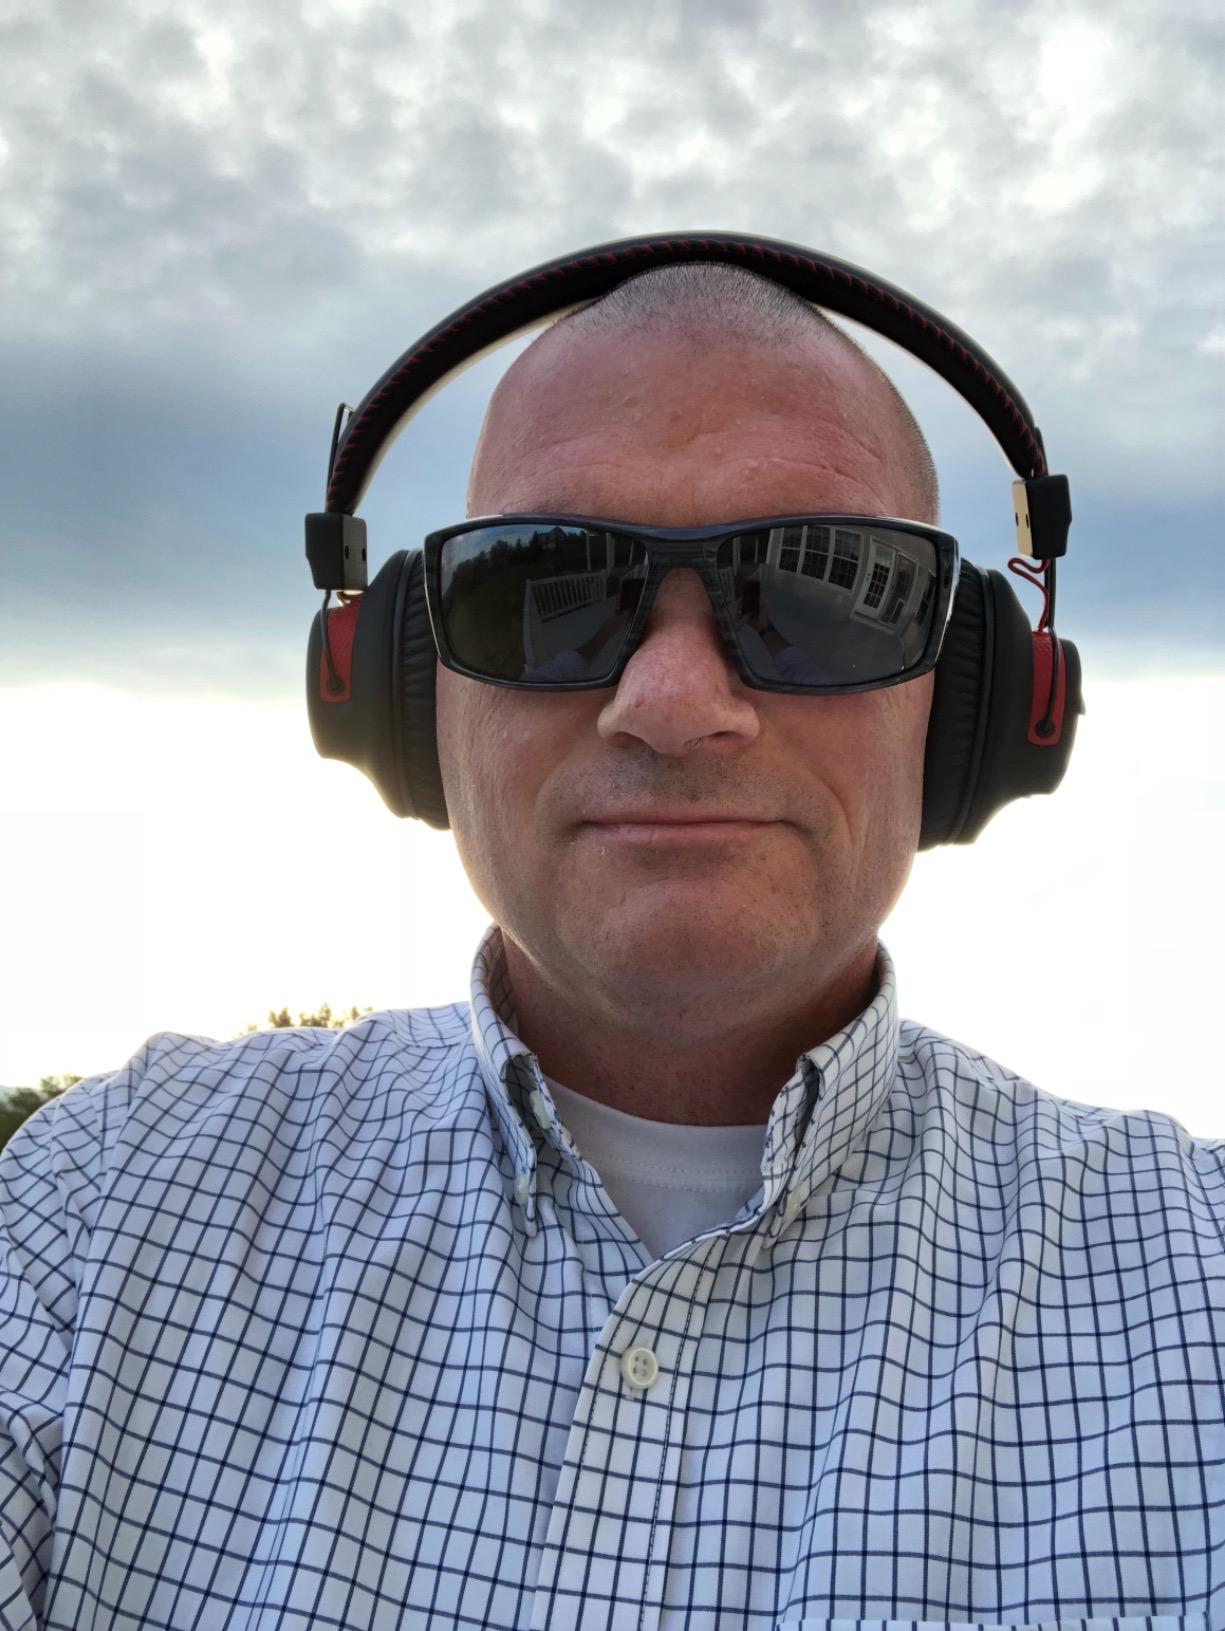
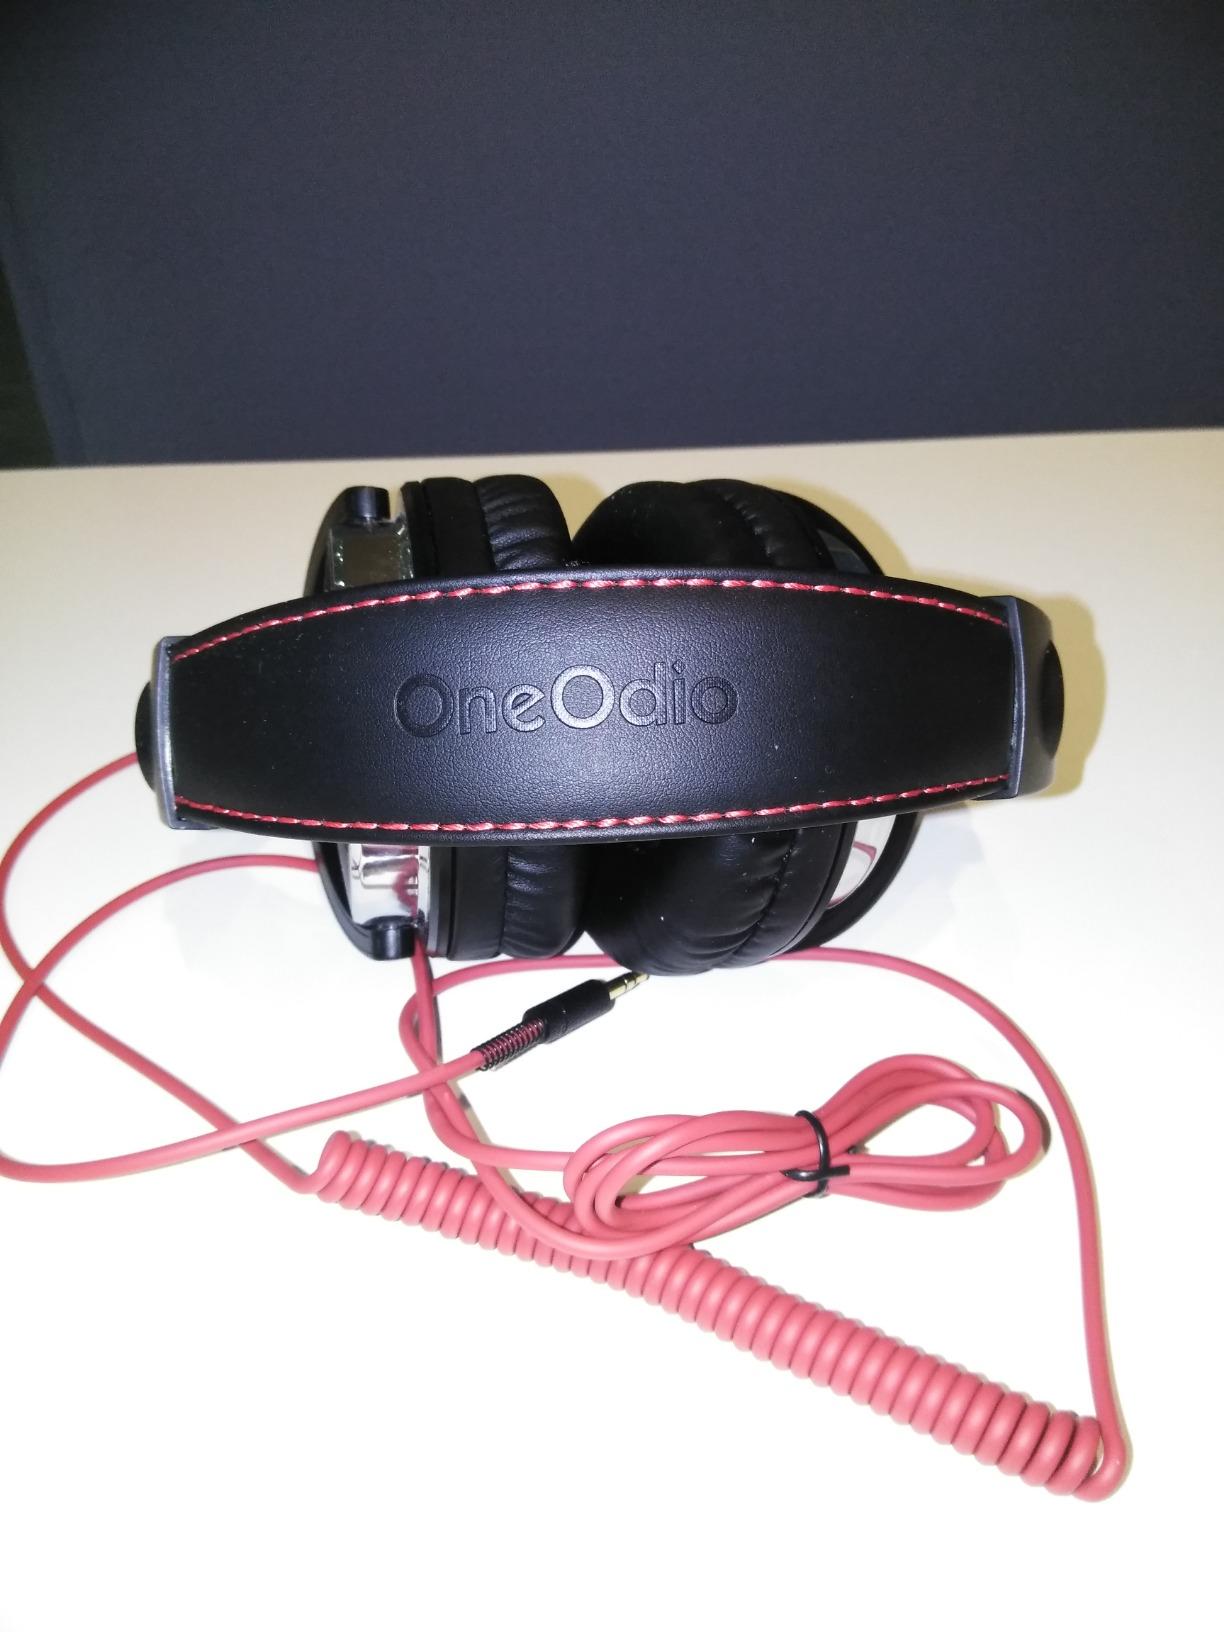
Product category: headphones
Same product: no